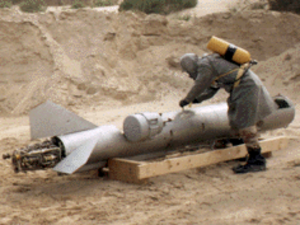
Le Kh-28, nom de code OTAN : AS-9 Kyle, fut le premier missile anti-radar soviétique pour avions tactiques.